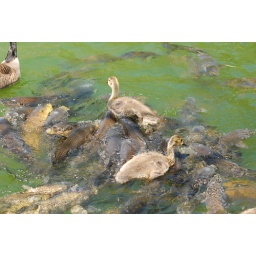
Ducks and fish fight to get the pellets we threw in the water